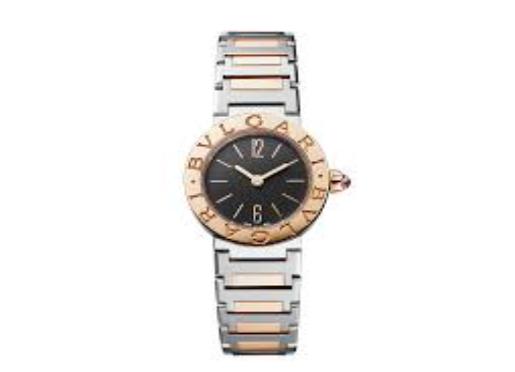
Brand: Bulgari
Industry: Clothes